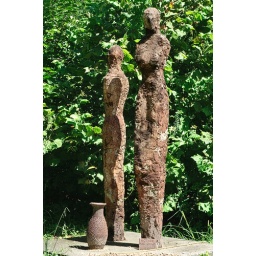
I'm thinking the pot in front of the child is for road trips.